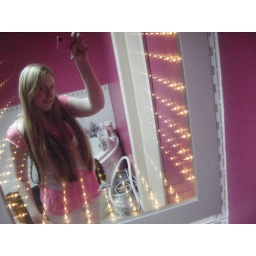
Me in my bathroom mirror